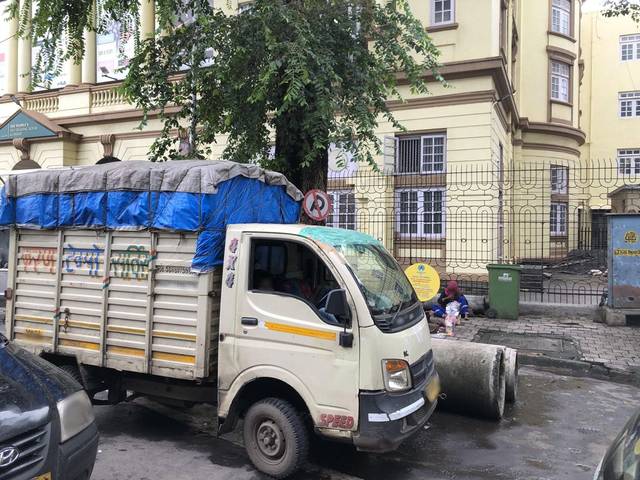
Region: India
Coordinates: 18.944, 72.829